WSRO

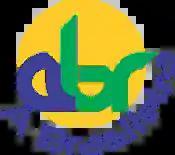
Logo as "Rede ABR", used from January 2015 to July 2020

During the 2010s, Langer Broadcasting expanded the reach of its Portuguese programming. In 2013, having already upgraded WSRO's signal to better reach Cambridge and Boston, it announced plans to launch similar programming for the Boston area on 1410 AM in early 2014, operating from a Hyde Park studio; this station eventually became WZBR. That August, Langer agreed to purchase WBUR's 1240 AM facility in West Yarmouth (on Cape Cod) to serve the Portuguese-speaking community there; that station would become WBAS. (A plan in March 2009 to launch similar programming on WJOE, operating from the Framingham studio but serving western Massachusetts and other parts of New England, did not materialize.) By 2015, the three stations were jointly branded as "Rede ABR".